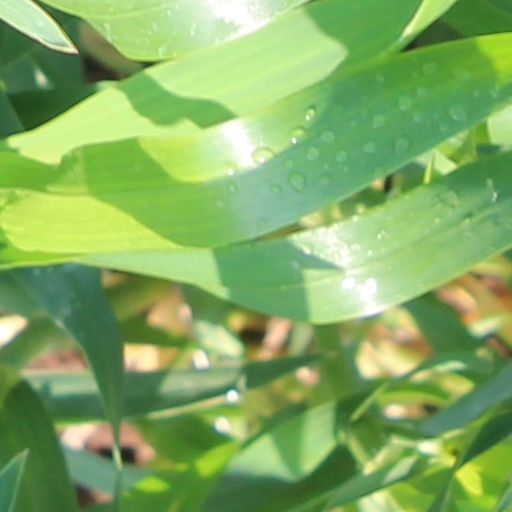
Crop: wheat